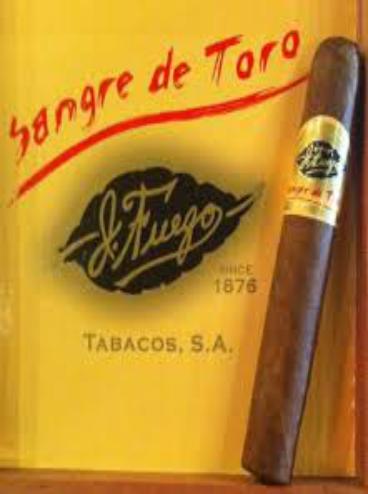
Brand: J Fuego
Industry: Necessities